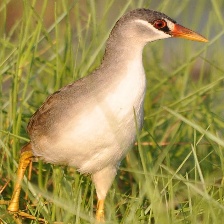
Species: WHITE BROWED CRAKE
Scientific name: AMAURORNIS CINEREA